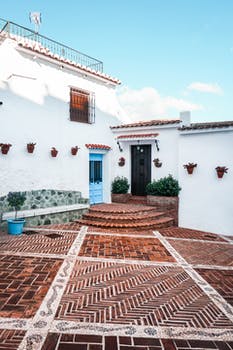
Label: No Watermark